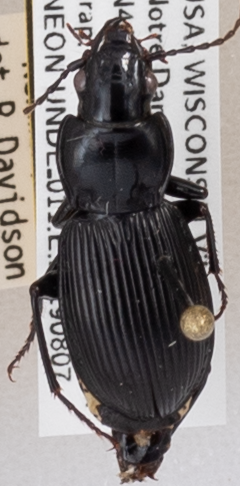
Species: Pterostichus coracinus
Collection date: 2019-08-07
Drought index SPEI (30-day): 0.582
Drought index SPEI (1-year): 1.77
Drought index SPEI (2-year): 2.09